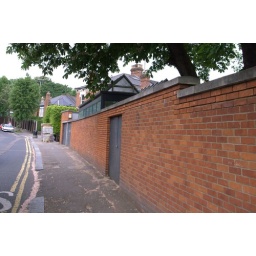
A strange little modern house with triangular roofing. Build against a red brick wall, under large horse chestnut trees.